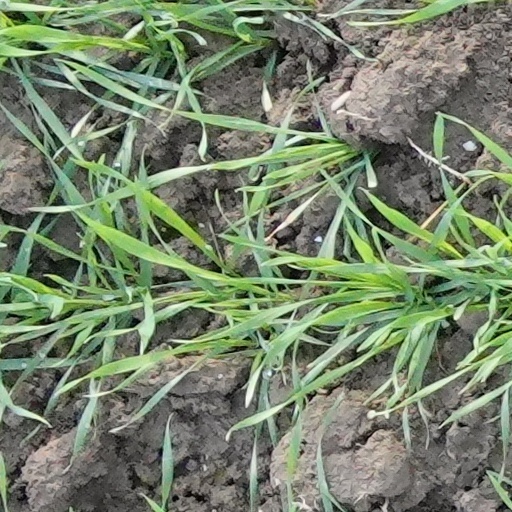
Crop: wheat